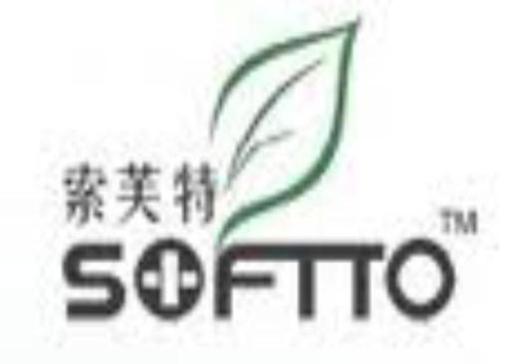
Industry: Necessities